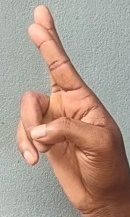
ASL sign: R